2008 Scottish Cup final

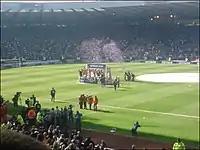
Rangers celebrating their victory

The 2008 Scottish Cup Final between Rangers and Queen of the South was broadcast live in Scotland on BBC One Scotland and in the rest of the UK on Sky Sports Xtra. BBC One Scotland also broadcast highlights later on that night at 23:35 BST.